Athletics at the 2012 Summer Olympics – Men's 110 metres hurdles

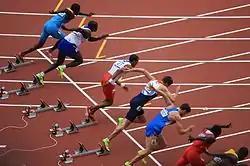
Start of heat 3, after Ali Kamé was disqualified for false starting

Ali Kamé was disqualified for false starting. Andrew Pozzi failed to finish the race. Shamar Sands crashed over the sixth hurdle; he eventually finished but was officially disqualified for not jumping each hurdle. Doucouré was obstructed by Sands and advanced to the semifinals.